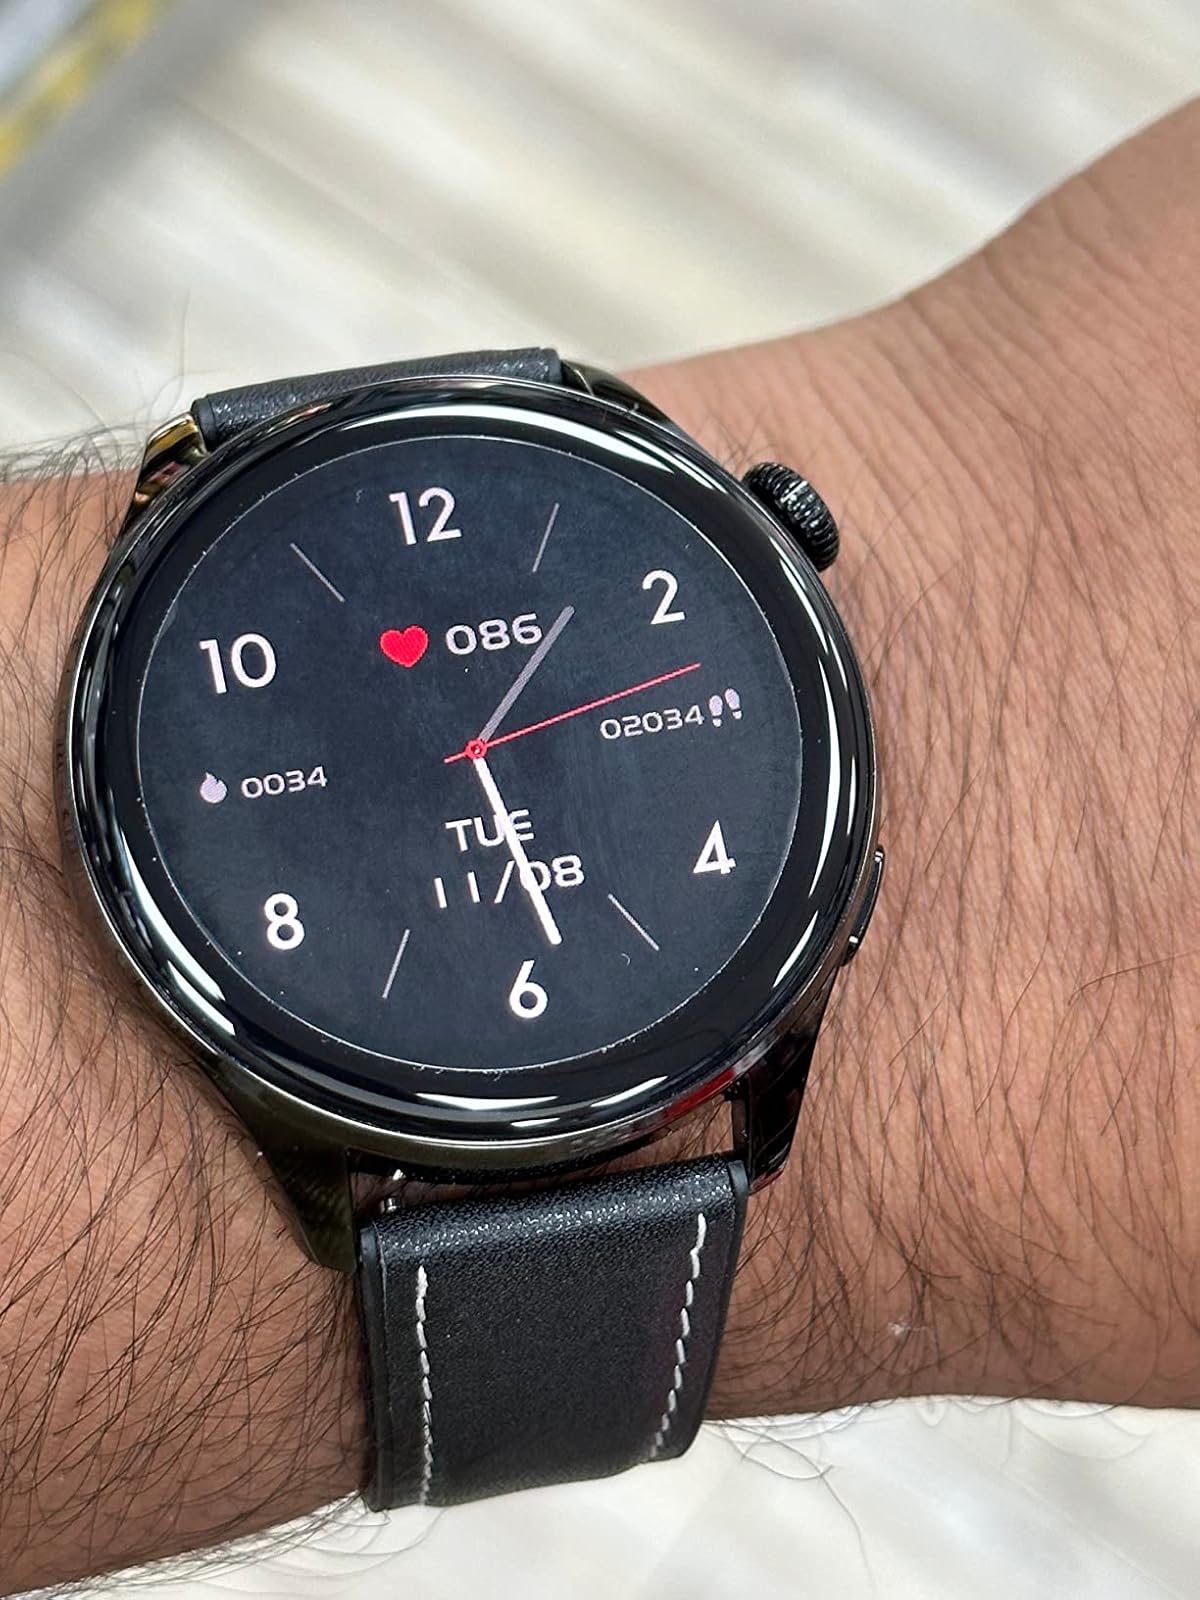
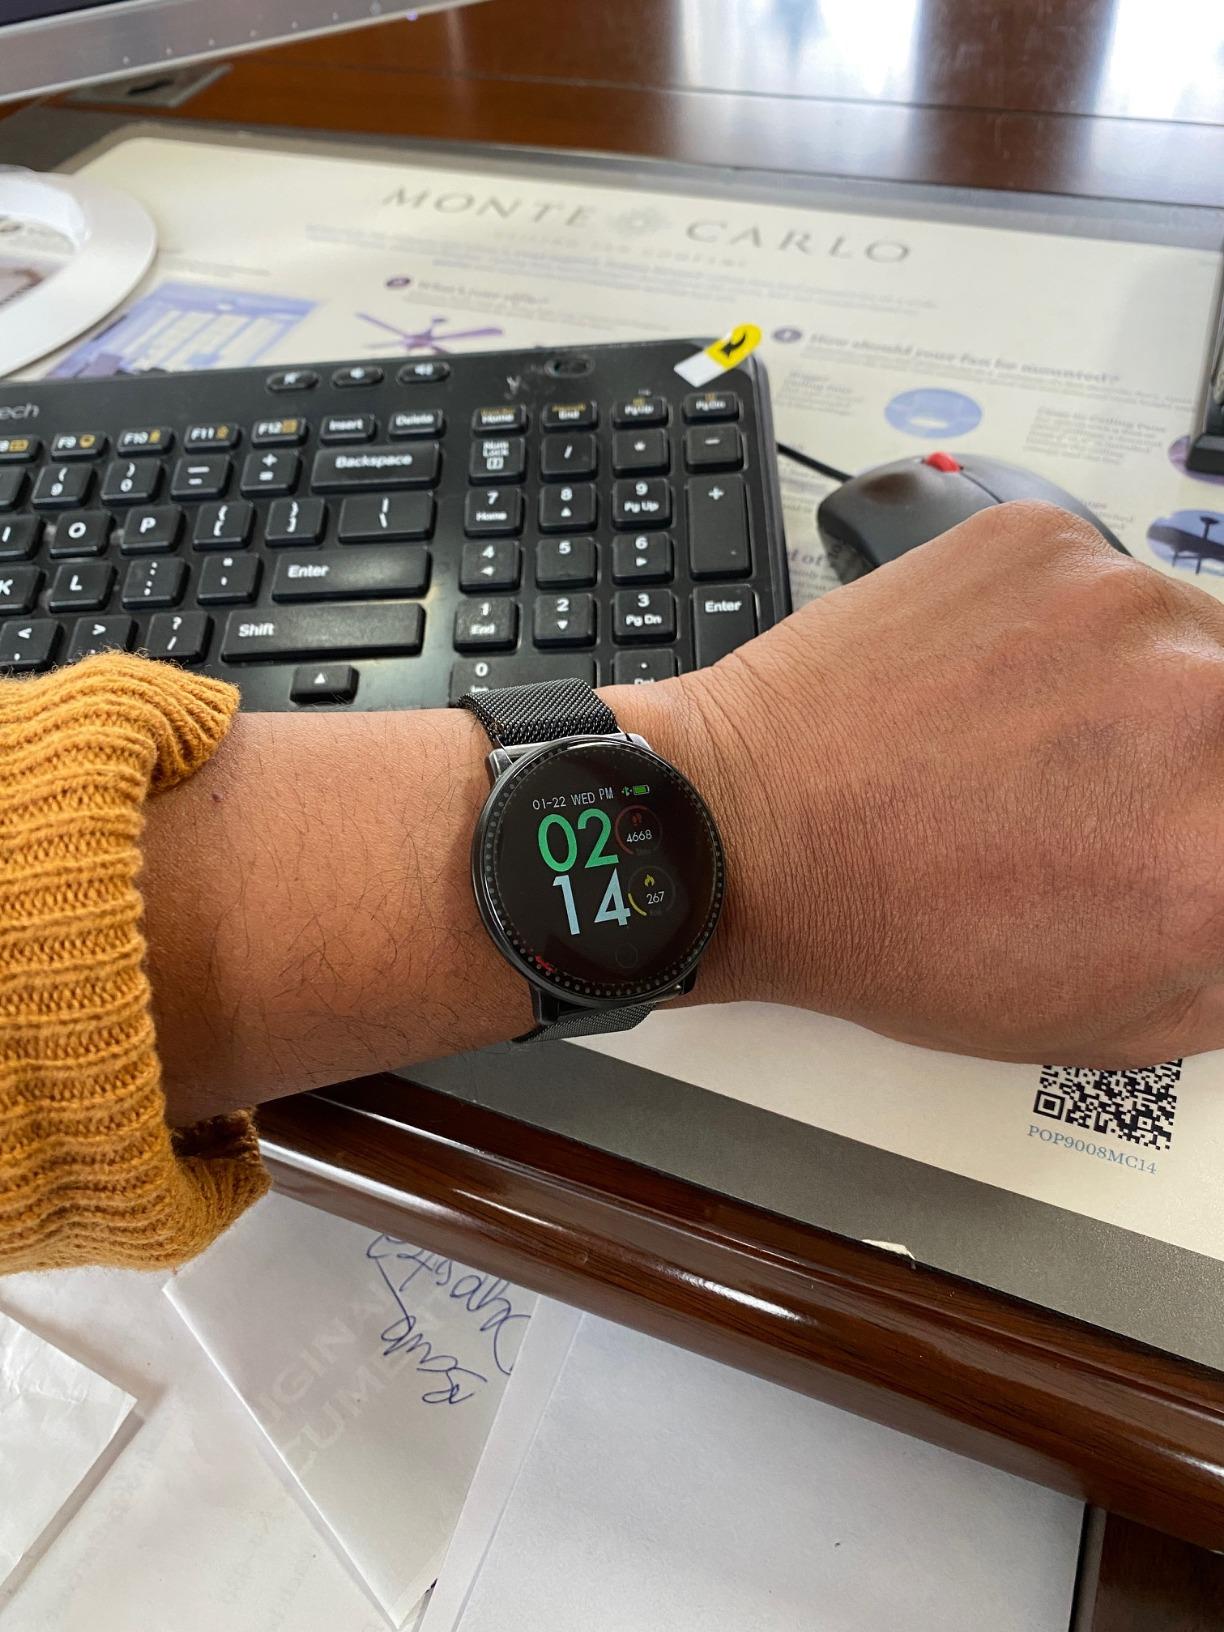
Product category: smartwatch
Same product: no